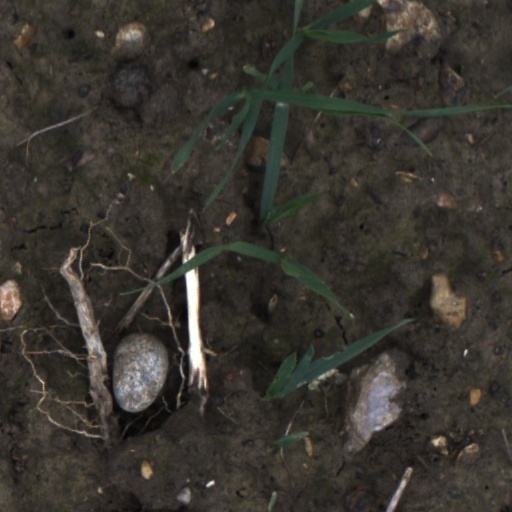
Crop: wheat